Simplified Chinese characters

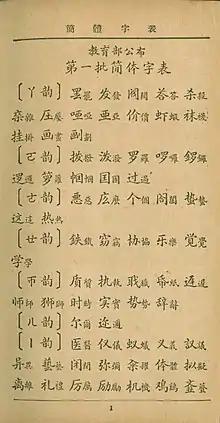
Excerpt of initial 1935 simplifications promulgated by the Republic of China Ministry of Education in 1935, later retracted in 1936

Though most closely associated with the People's Republic, the idea of a mass simplification of character forms first gained traction in China during the early 20th century. In 1909, the educator and linguist Lufei Kui formally proposed the use of simplified characters in education for the first time. Over the following years—marked by the 1911 Xinhai Revolution that toppled the Qing dynasty, followed by growing social and political discontent that further erupted into the 1919 May Fourth Movement—many anti-imperialist intellectuals throughout China began to see the country's writing system as a serious impediment to its modernization. In 1916, a multi-part English-language article entitled "The Problem of the Chinese Language" co-authored by the Chinese linguist Yuen Ren Chao (1892–1982) and poet Hu Shih (1891–1962) has been identified as a turning point in the history of the Chinese script—as it was one of the first clear calls for China to move away from the use of characters entirely. Instead, Chao proposed that the language be written with an alphabet, which he saw as more logical and efficient. The alphabetization and simplification campaigns would exist alongside one another among the Republican intelligentsia for the next several decades.